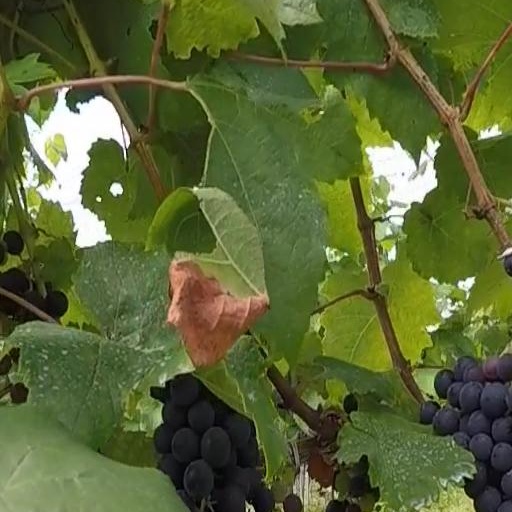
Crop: grape